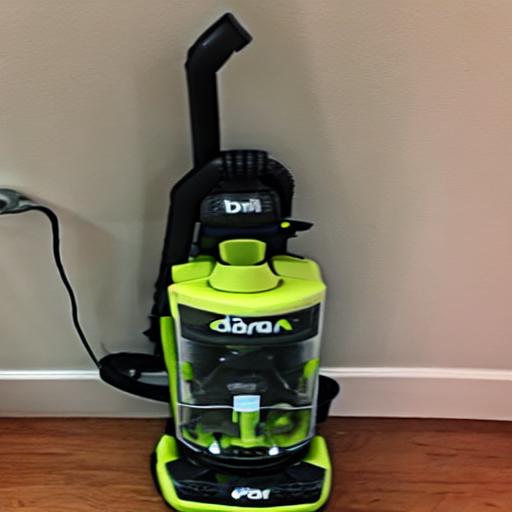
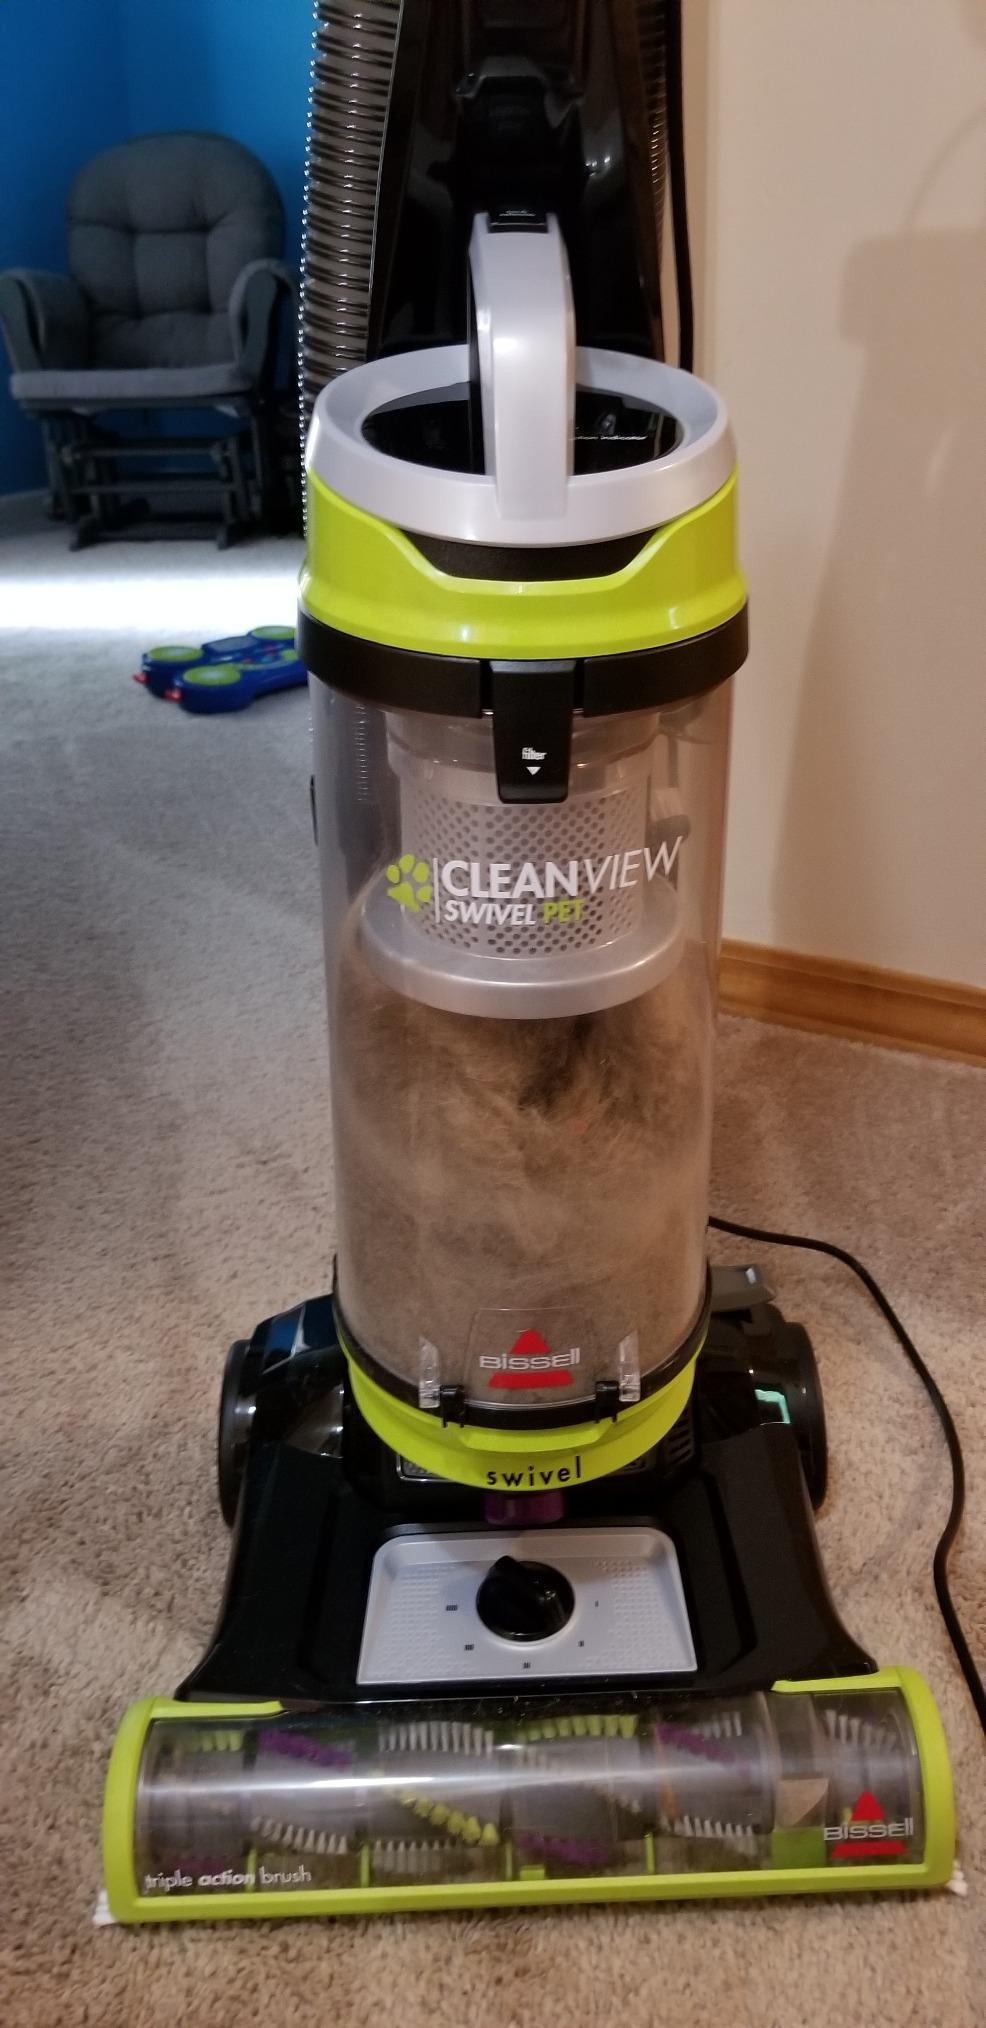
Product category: items_vacuum
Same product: no